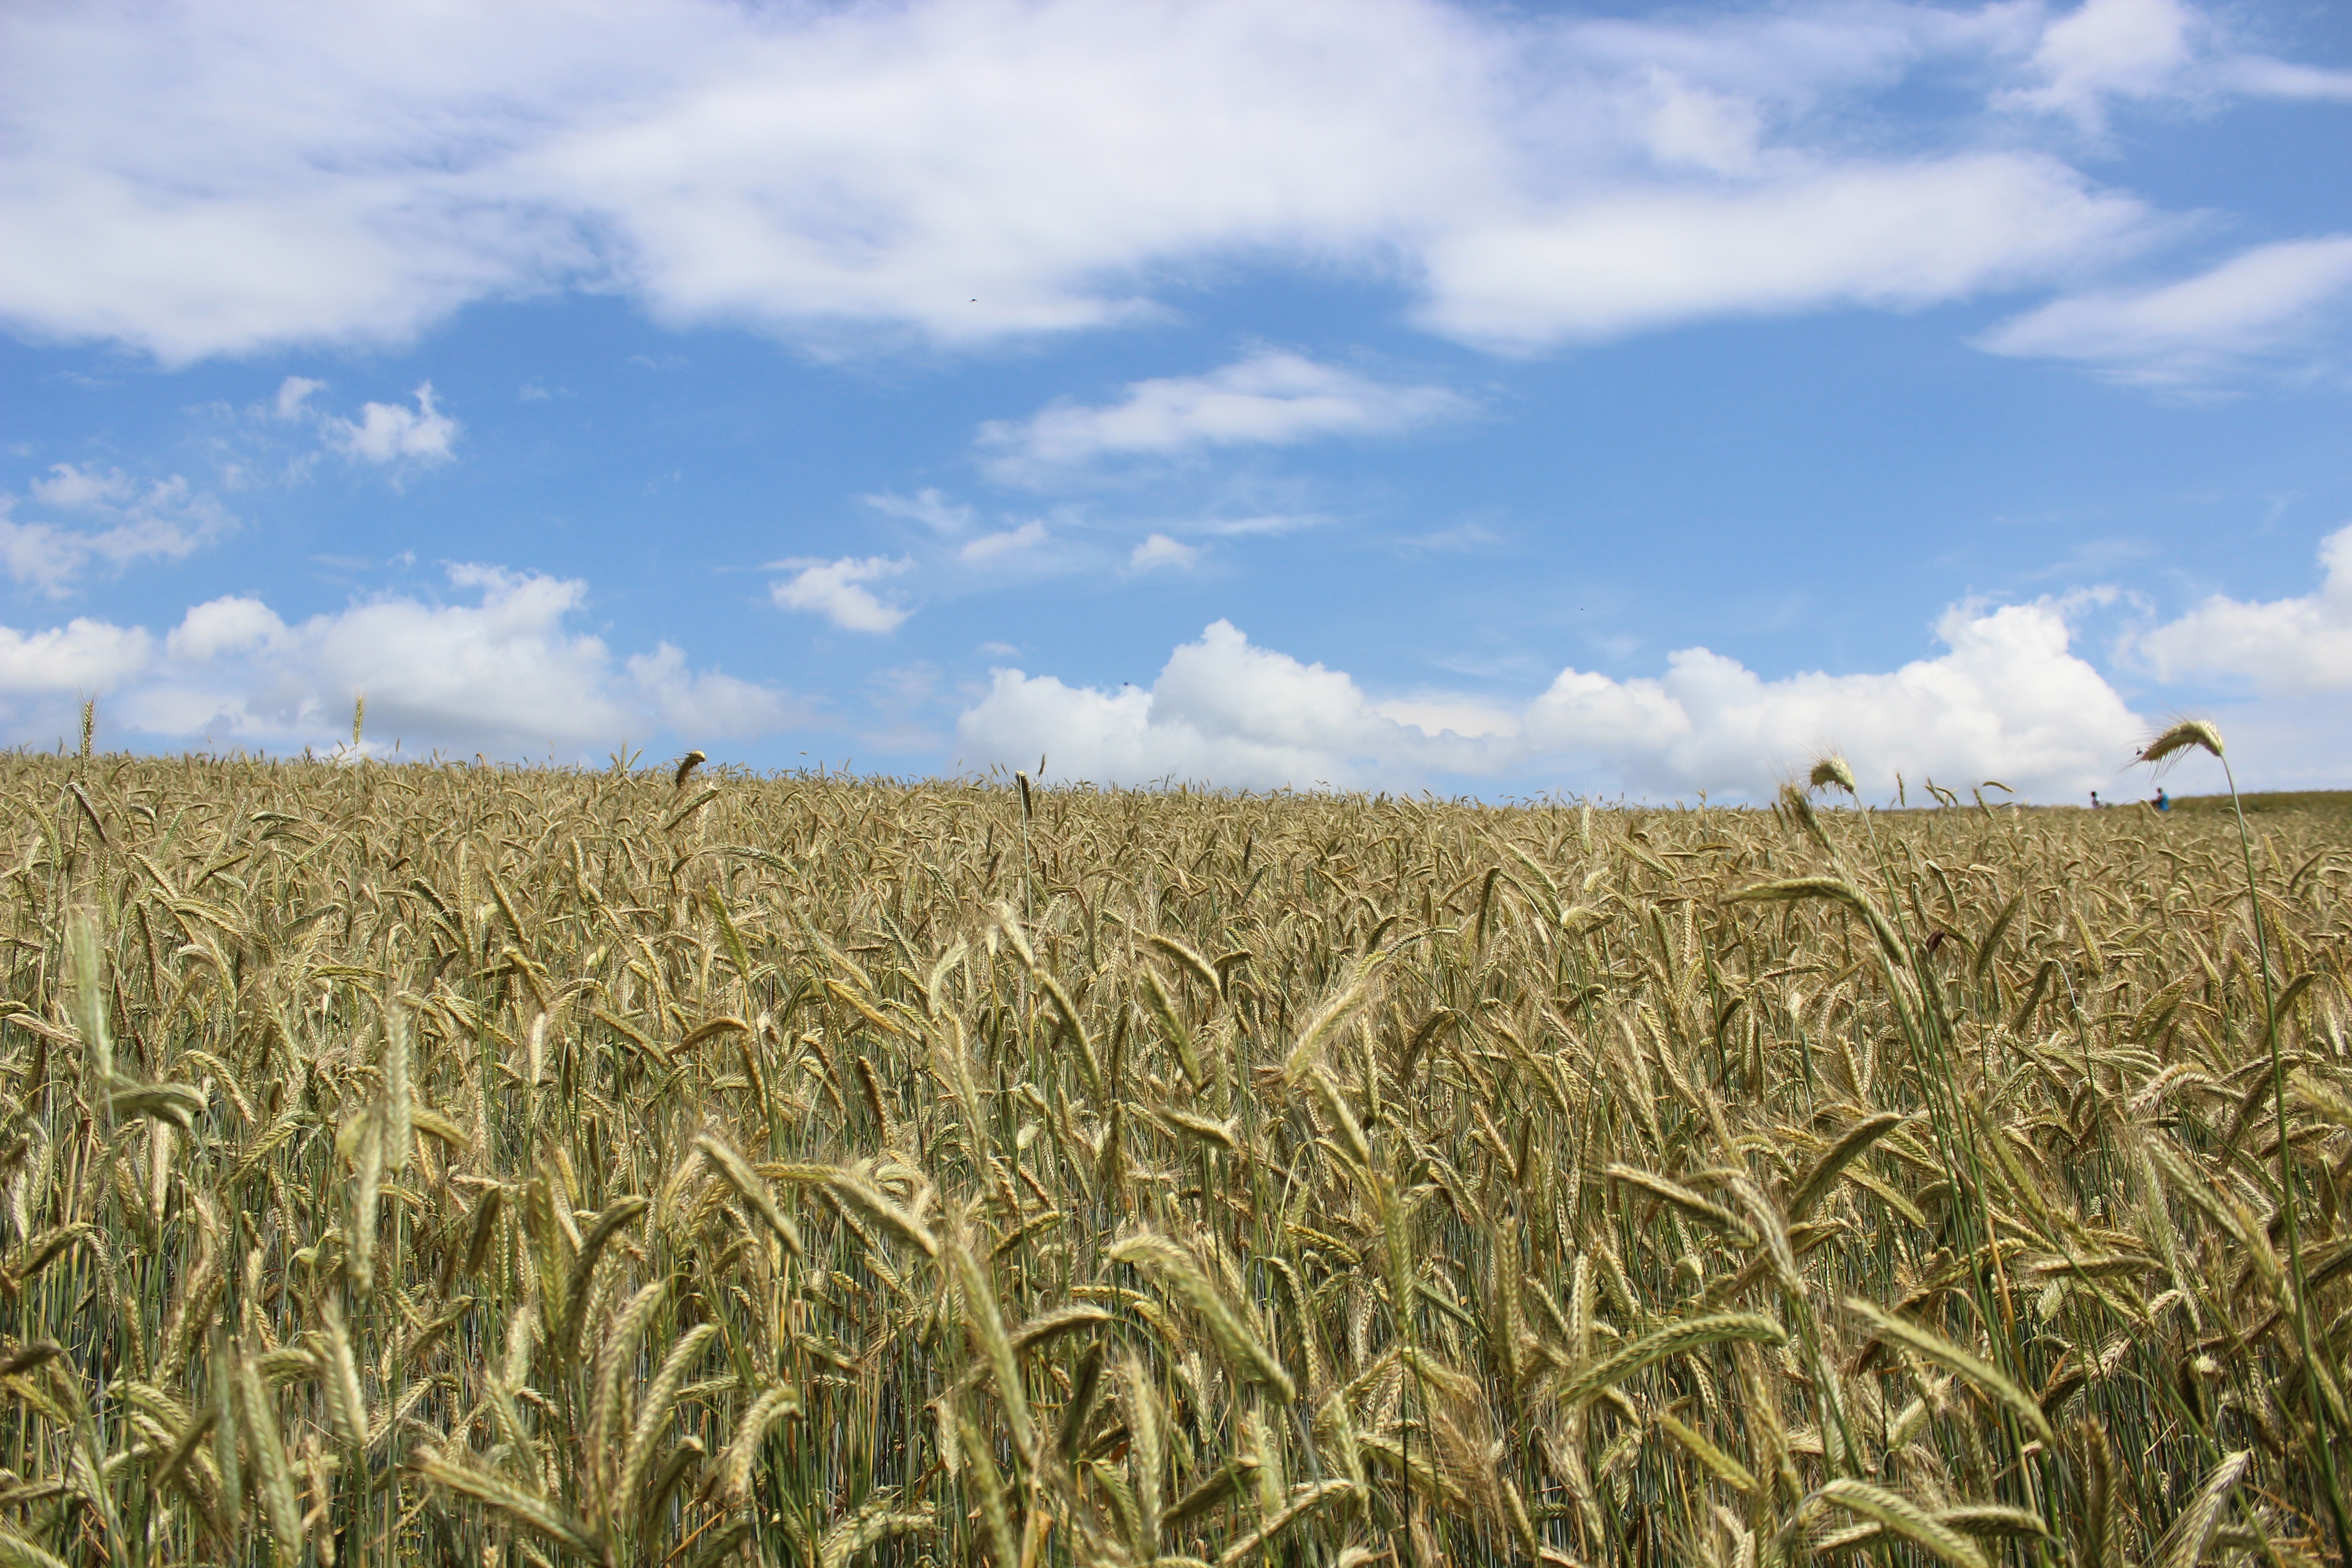
nature, plant, sky, field, wheat, grain, prairie, food, crop, agriculture, plain, background, grassland, rye, cornfield, cereals, ecosystem, g, flowering plant, grain fields, commodity, triticale, grass family, land plant, food grain